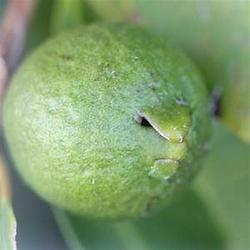
Label: Guava